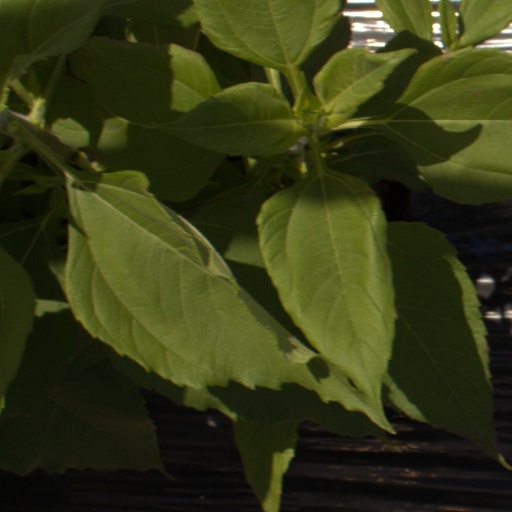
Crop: Jerusalem artichoke